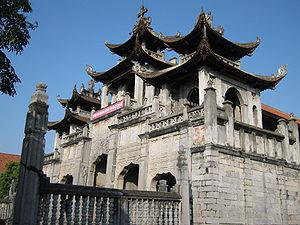
Ninh Bình est une ville du nord du Việt Nam située dans la province du même nom à 93 km au sud de Hanoi.
Jean-Pierre-Alexandre Marcou, né le 10 mai 1857 à Lunel et mort le 7 décembre 1939 à Thanh Hoa, est un missionnaire français qui fut vicaire apostolique du Tonkin maritime.
Le père Trân Van Luc, plus connu sous le nom de Père Six, né en 1825 à My Quan et mort en 1899, était un prêtre diocésain vietnamien. Il est surtout connu pour avoir conçu la cathédrale de Phat Diem, plus grand complexe architectural catholique d'Asie du Sud-Est.